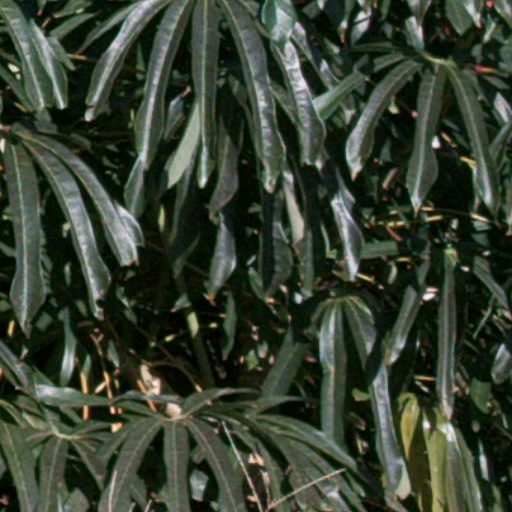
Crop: cassava